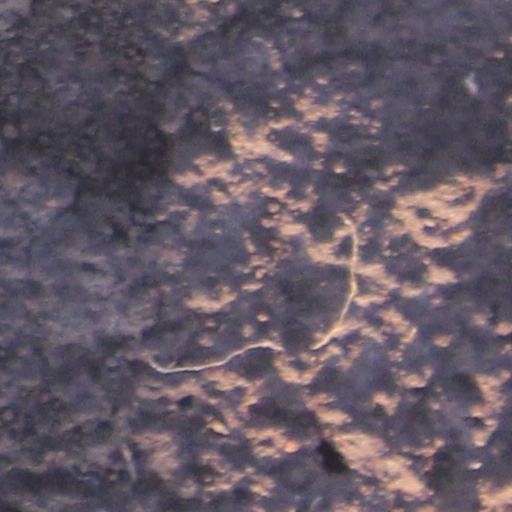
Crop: wheat